Carol Nguyen

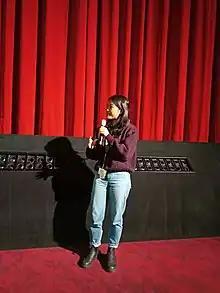

Carol Nguyen is a Vietnamese Canadian filmmaker. She is most noted for her films "No Crying at the Dinner Table", which was a Canadian Screen Award nominee for Best Short Documentary at the 8th Canadian Screen Awards in 2020, and "Nanitic", which won the Share Her Journey award at the 2022 Toronto International Film Festival.